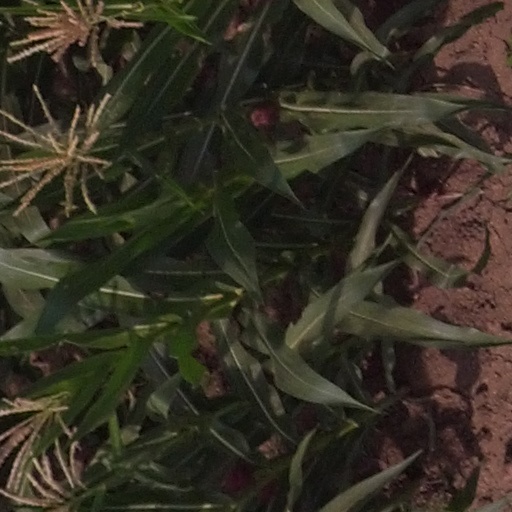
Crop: maize; corn